West Bank

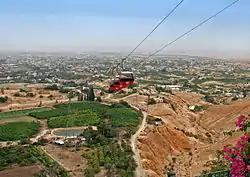
City of Jericho, West Bank

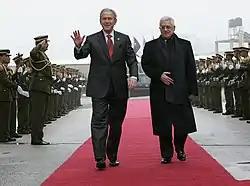
U.S. President George Bush and Mahmoud Abbas in Ramallah, 2008

The future status of the West Bank, together with the Gaza Strip on the Mediterranean shore, has been the subject of negotiation between the Palestinians and Israelis, although the 2002 Road Map for Peace, proposed by the "Quartet" comprising the United States, Russia, the European Union, and the United Nations, envisions an independent Palestinian state in these territories living side by side with Israel (see also history of the State of Palestine). However, the "Road Map" states that in the first phase, Palestinians must end all attacks on Israel, whereas Israel must dismantle all outposts.